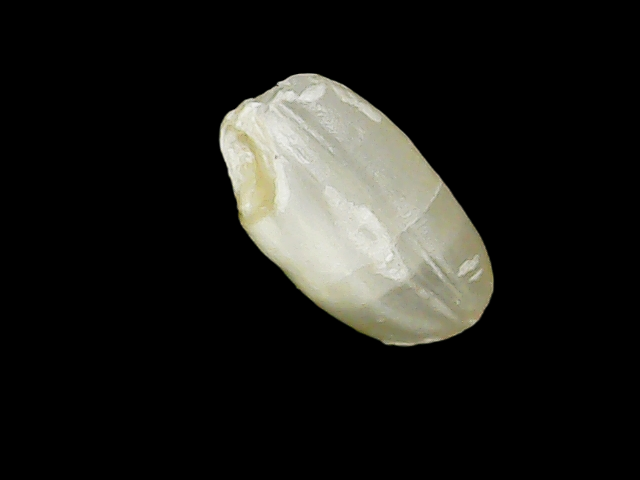
Rice variety: Binadhan8